Tiit Pääsuke

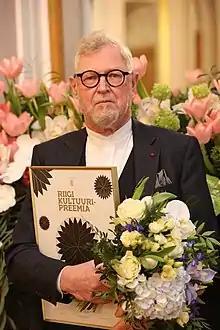
Tiit Pääsuke, 2021

Pääsuke was born in Põltsamaa, Põltsamaa Parish, in Jõgeva County.